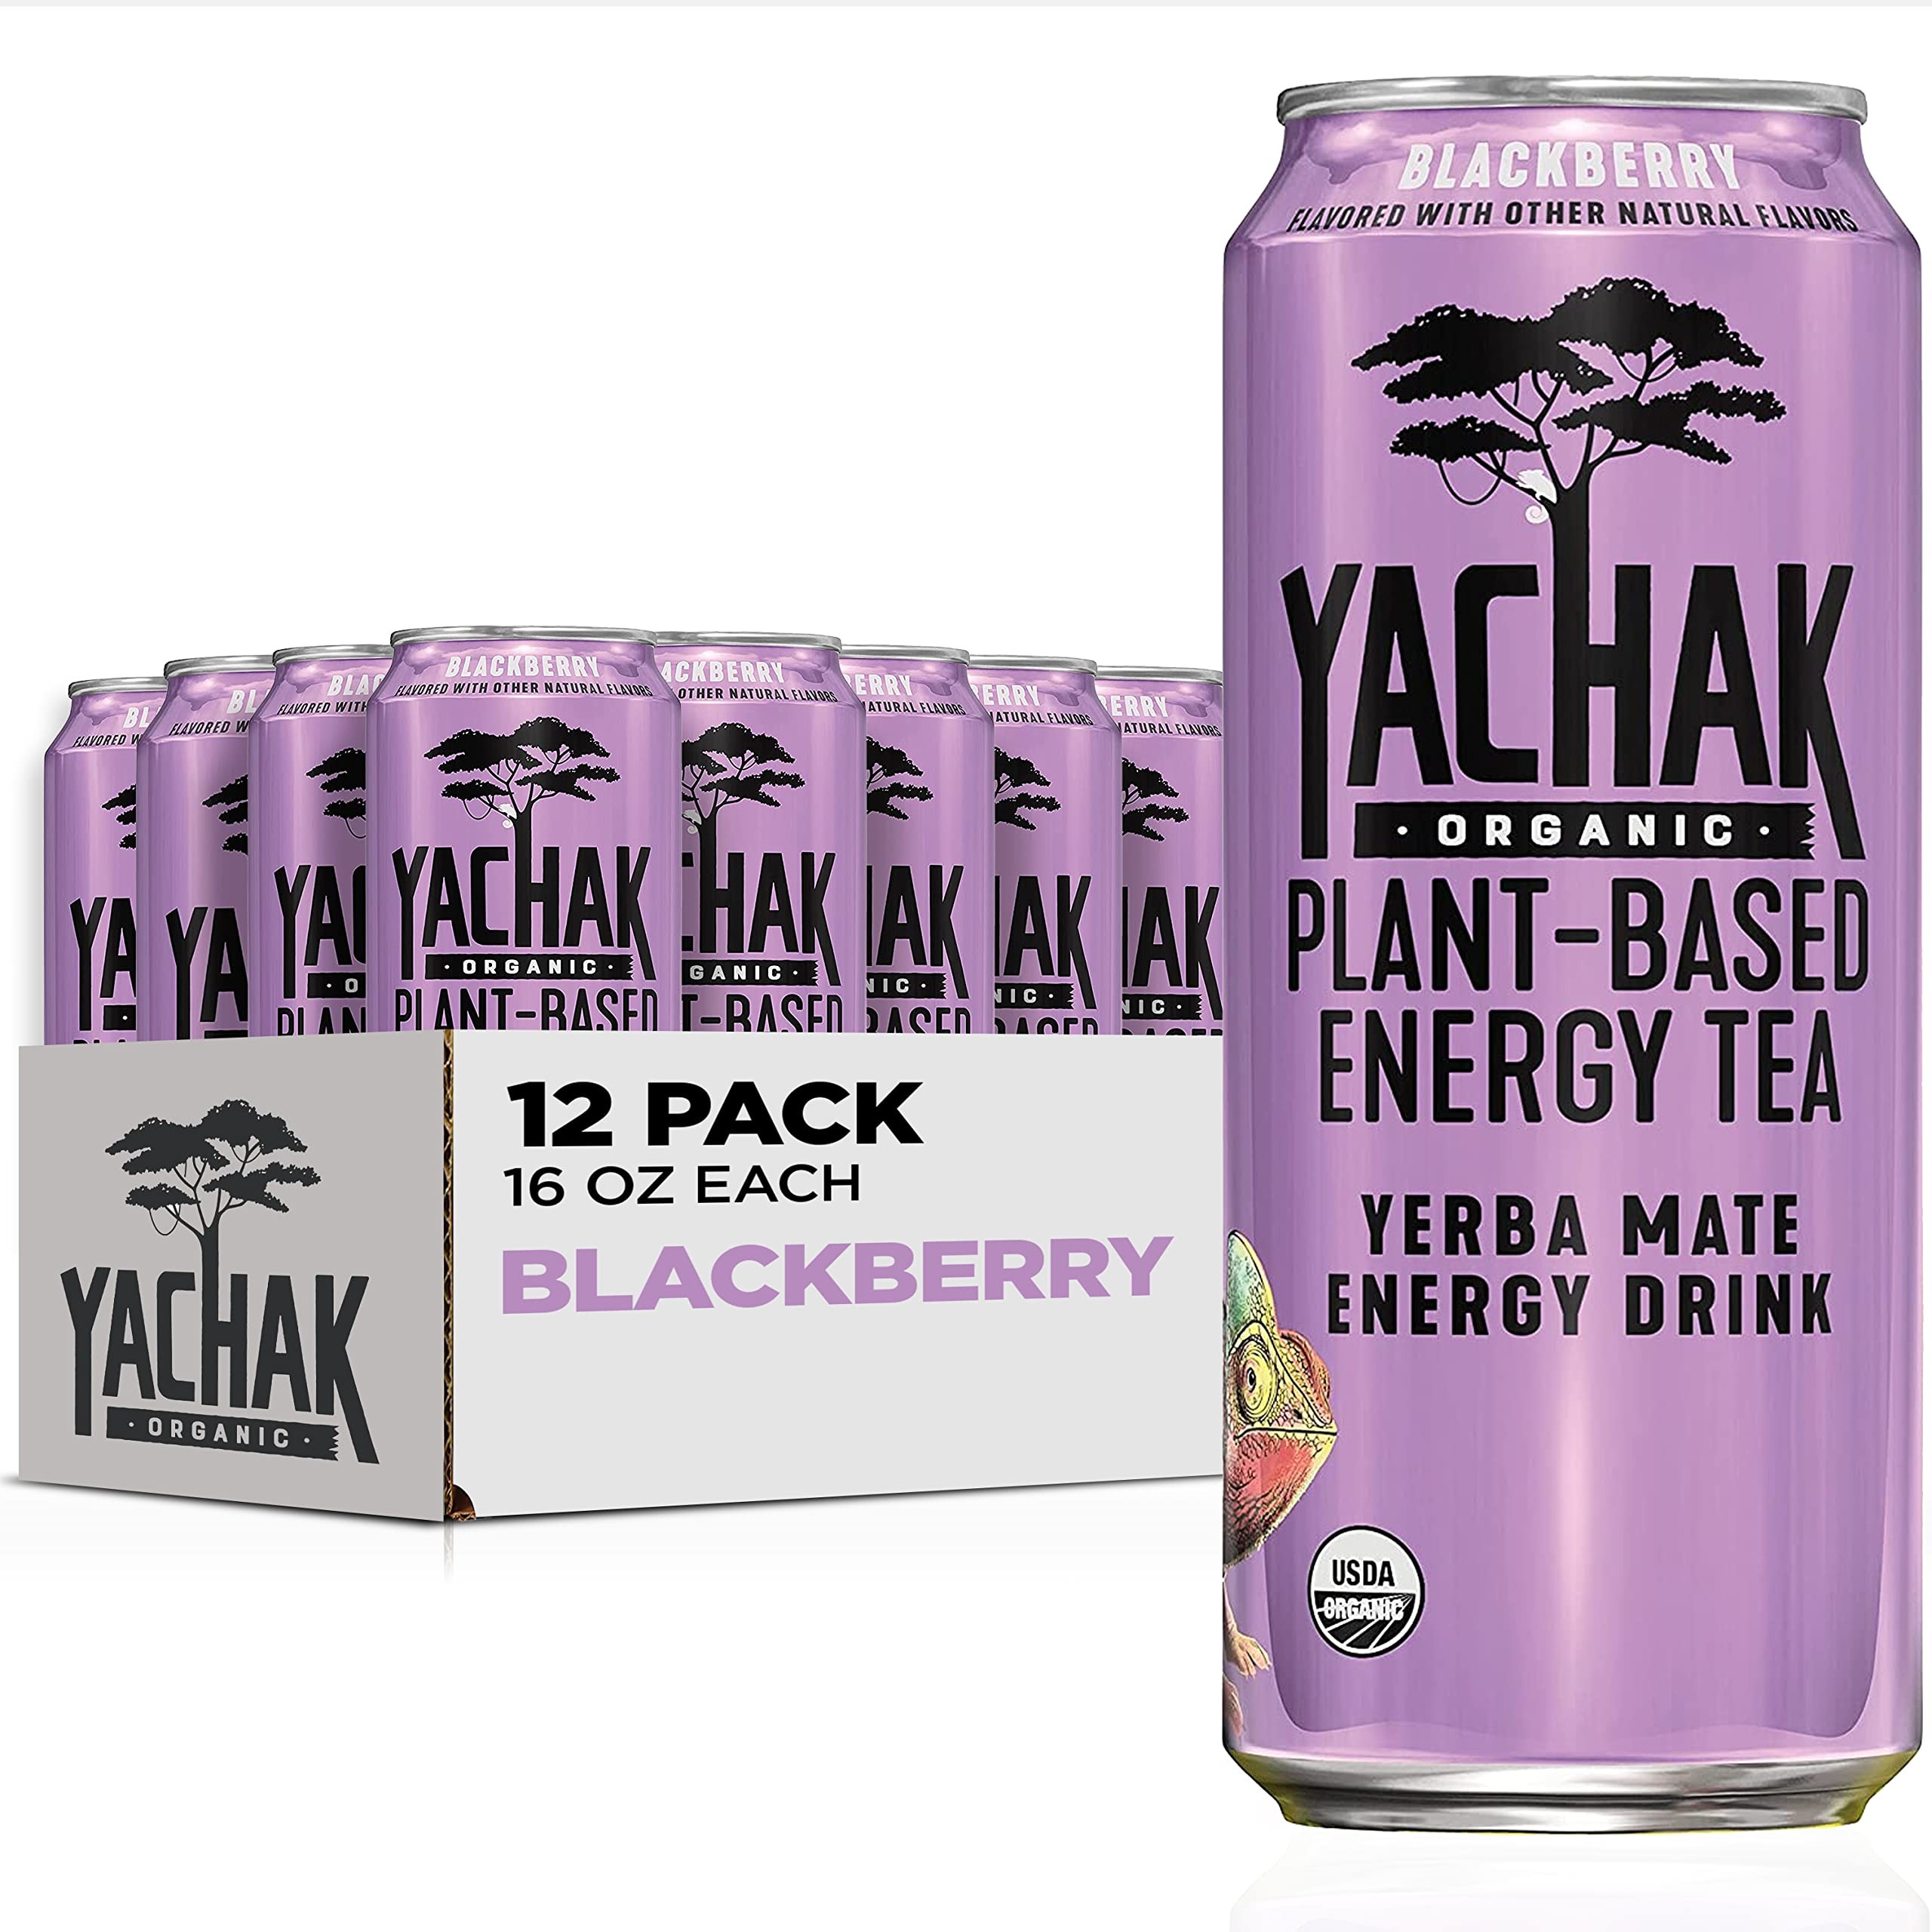
Item Name: Yachak Yerba Mate Drink, Blackberry, 16 Fl Oz Cans, Pack of 12
Bullet Point 1: Includes 12 (16 Fl Oz) cans of YACHAK Organic Yerba Mate, Blackberry flavor.
Bullet Point 2: Yerba Mate is a natural source of caffeine and has been consumed as a brewed beverage for centuries.
Bullet Point 3: All of the high-quality Yerba Mate in YACHAK Organic is sourced from farmers in Brazil.
Bullet Point 4: YACHAK Organic contains 165mg of caffeine per can.
Bullet Point 5: Non-GMO Project Certified, USDA Organic, and Fair Trade Organic Cane Sugar.
Value: 192.0
Unit: Fl Oz

Price: 17.47